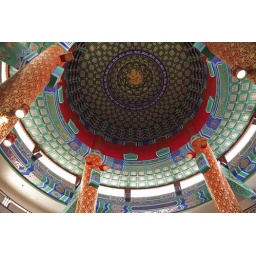
Beautiful building and roof in downtown Calgary.